F-22: Air Dominance Fighter

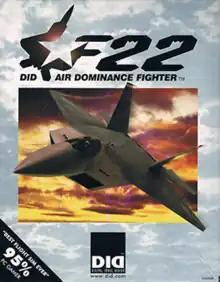

F-22: Air Dominance Fighter is a combat flight simulator video game developed by Digital Image Design and published by Ocean Software for the PC Windows in 1997. The game simulates the F-22 Raptor stealth fighter. It was preceded by "EF2000" and was succeeded by "F-22 Total Air War". An expansion, "Red Sea Operations", was released in August 1998.